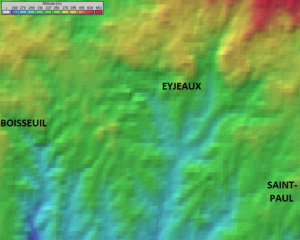
Topographie d'Eyjeaux Image topographique avec position des communes réalisée avec le logiciel Radio Mobile (6,5km de côté).
Eyjeaux est une commune française située dans le département de la Haute-Vienne en région Nouvelle-Aquitaine.